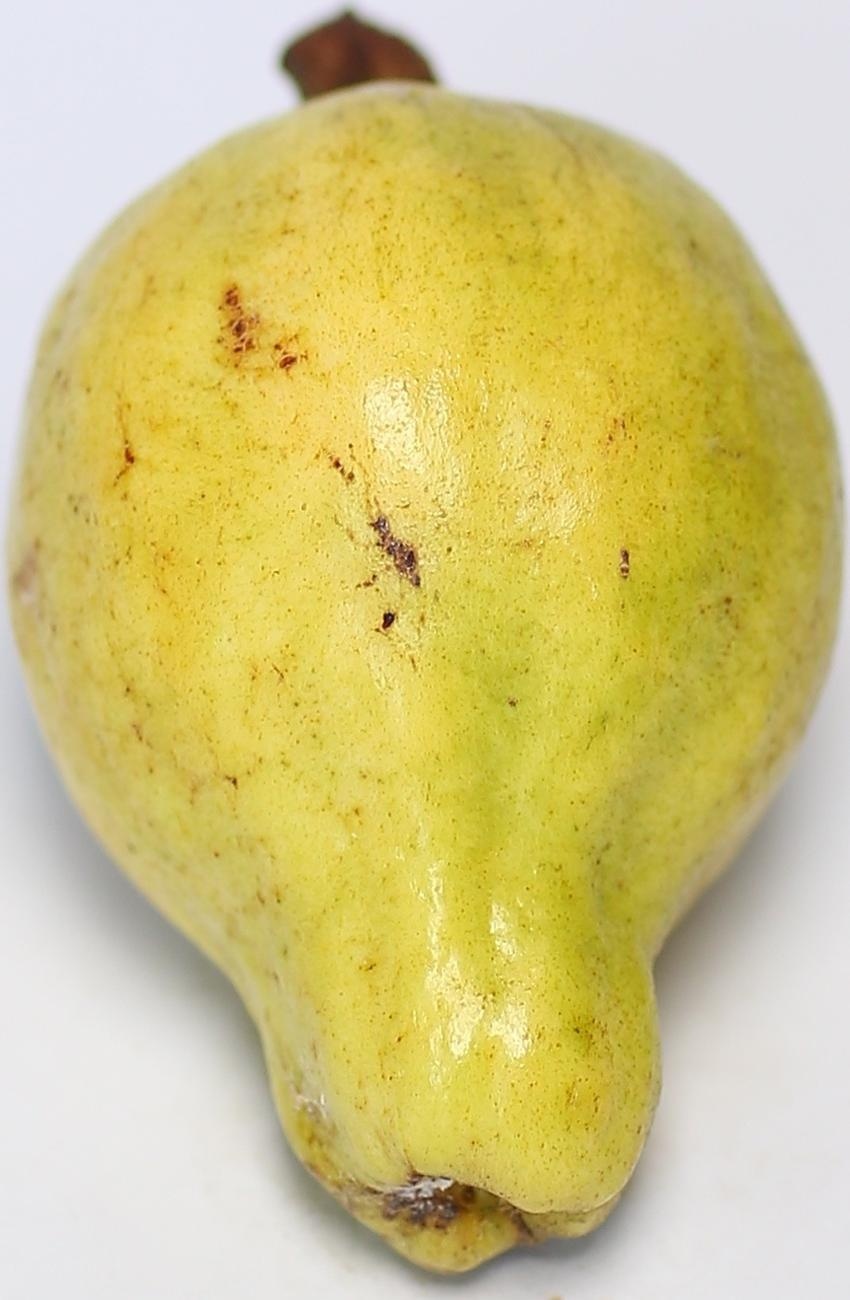
Maturity: ripe
Variety: local-sindhi